Seventh Crusade

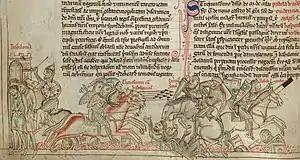
Battle of La Forbie, from "Chronica Majora" by Matthew Paris

At as-Salih's invitation, the Khwarezmian army advanced through Syria and Palestine and, in the Siege of Jerusalem of 15 July 1244, destroyed the Holy City. The city's citadel, the Tower of David, surrendered on 23 August 1244, and the Christian population of the city was expelled or massacred. Later that year as-Salih, again allied to the Khwarezmians, confronted as-Salih Ismail, now allied with the Crusaders, at Gaza in the Battle of La Forbie, marking the collapse of Christian power in the Holy Land. In 1245, as-Salih captured Damascus, and was awarded the title of sultan by the caliph al-Musta'sim in Baghdad. In 1246, he assessed that his Khwarezmian allies were dangerously uncontrollable, so he turned on them and defeated them near Homs, killing their leaders and dispersing the remnants throughout Syria and Palestine. Three years later when the Crusade began, as-Salih was away fighting his uncle in Syria and quickly returned to Egypt where he died on 22 November 1249.